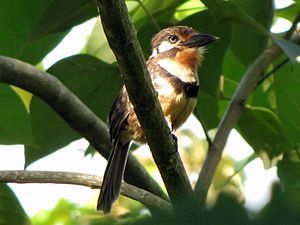
Ruststrubet dovenfugl
Den ruststrubede dovenfugl er en fugl i familien af dovenfugle. Den har en længde på 22 cm og vejer 50 g. Den lever især af insekter, firben og andre smådyr, og arten er udbredt i det nordøstlige Colombia og Venezuela.